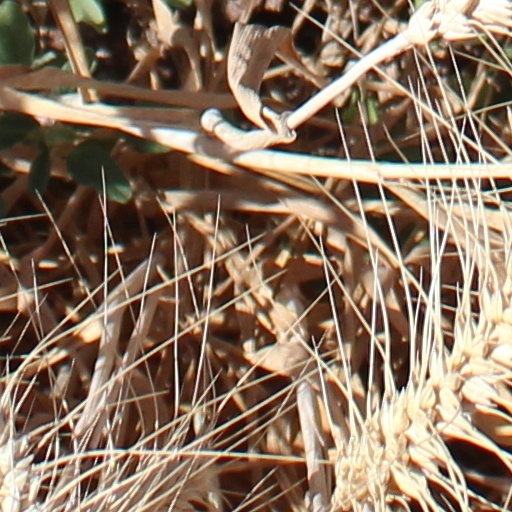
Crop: wheat